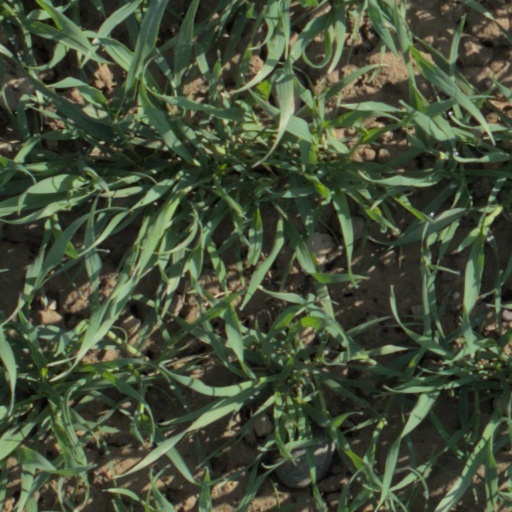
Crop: wheat